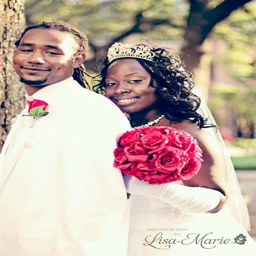
behind every good man stands a good women